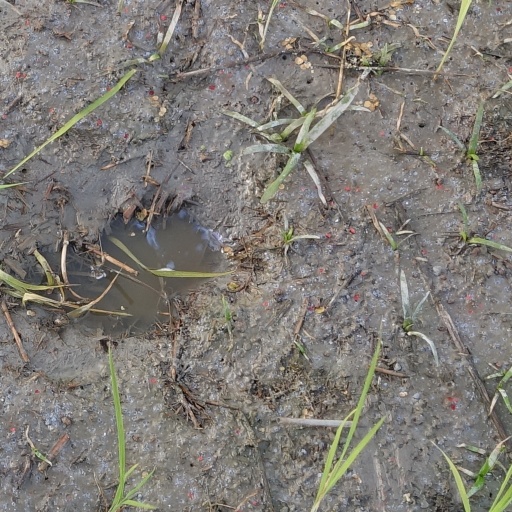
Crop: rice